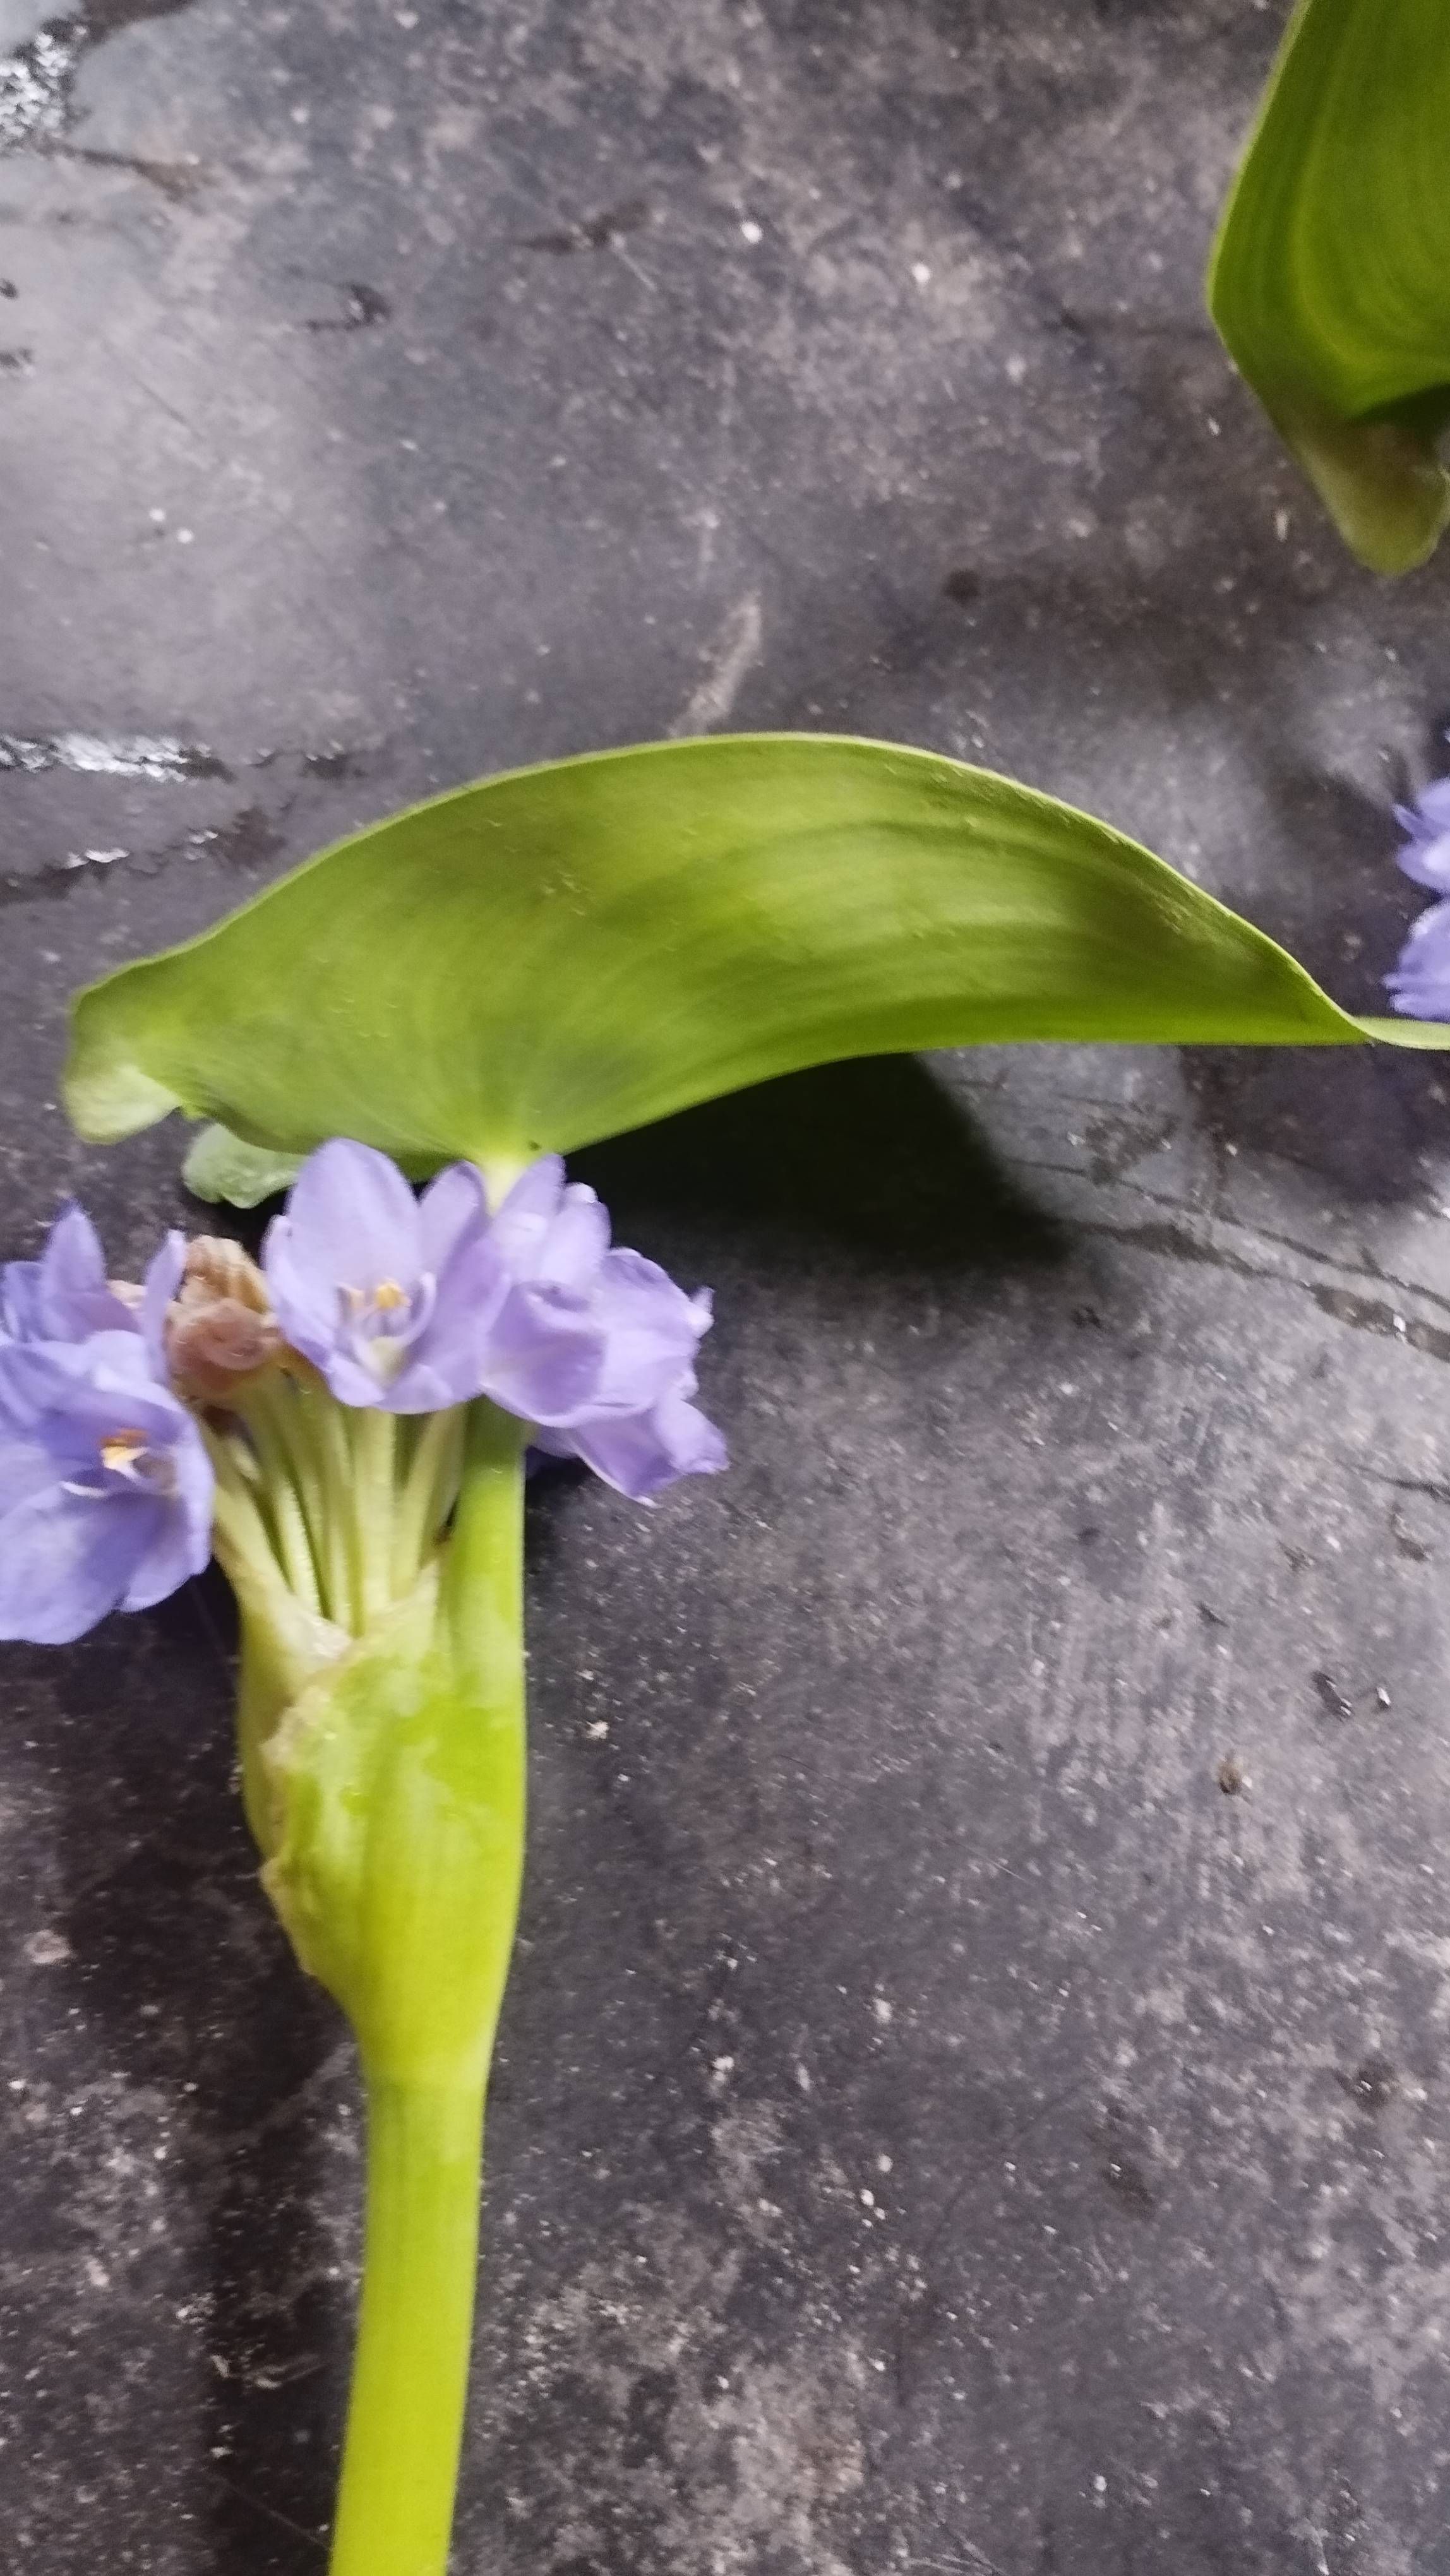
Species: Heartleaf False Pickerelweed (Monochoria korsakowii)